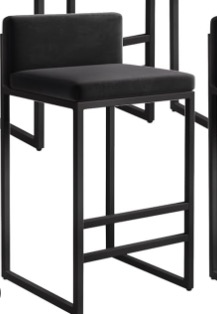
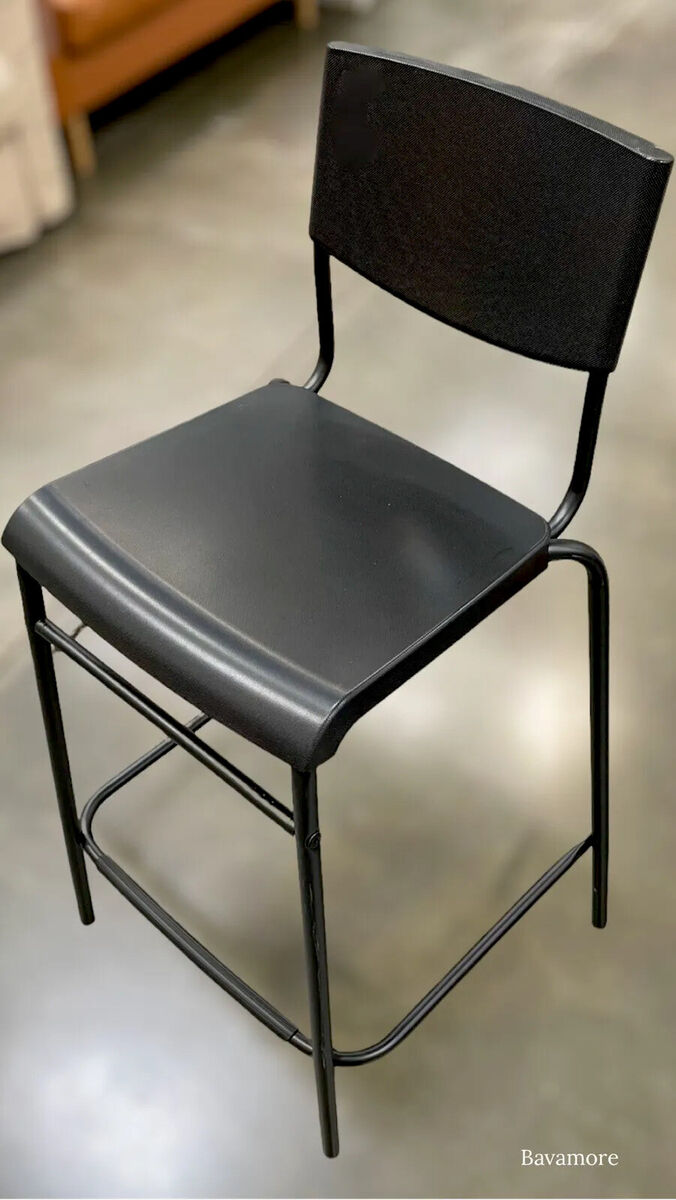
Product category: stool
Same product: no